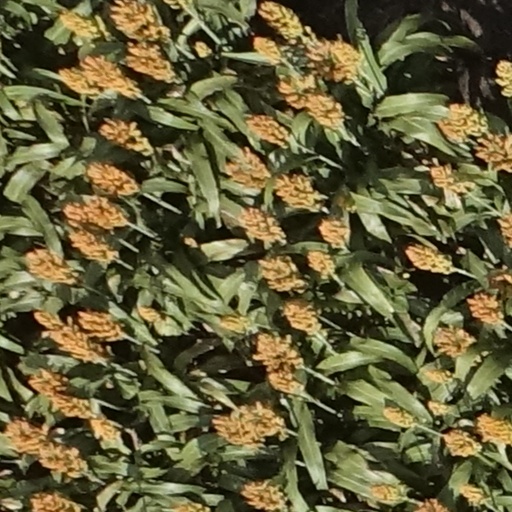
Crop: sorghum